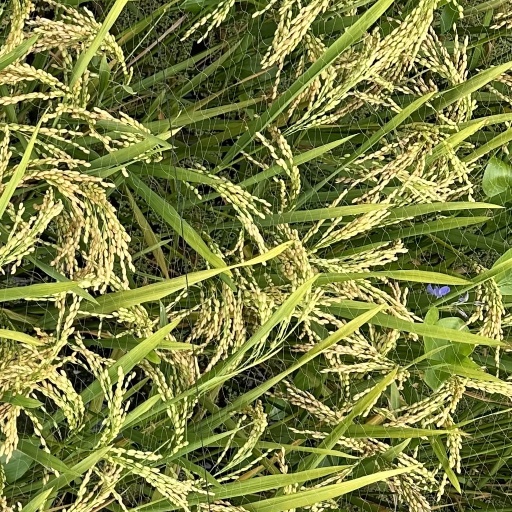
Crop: rice